Steve Ignorant

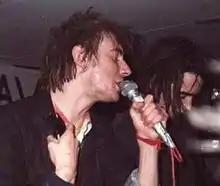
Steve Ignorant with Crass, December 1981

Steve Ignorant was born in Stoke-on-Trent but grew up in Dagenham, East London. He later lived at Dial House, which since 1967 has been a self-sustaining anarchist-pacifist intentional community in Epping Forest, Essex; it was here where he met Penny Rimbaud, one of the founders of the Dial House project.